North Carolina General Assembly of 2019–20

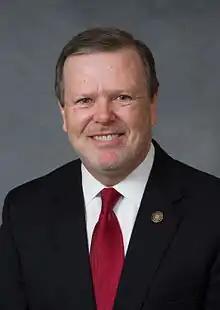
President Pro Tempore Phil Berger

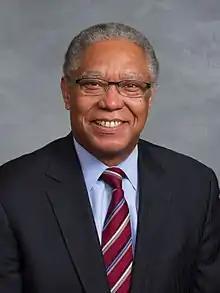
Minority Leader Dan Blue

The district, party, home residence, counties represented, and date first elected is listed below for the members of the Senate: